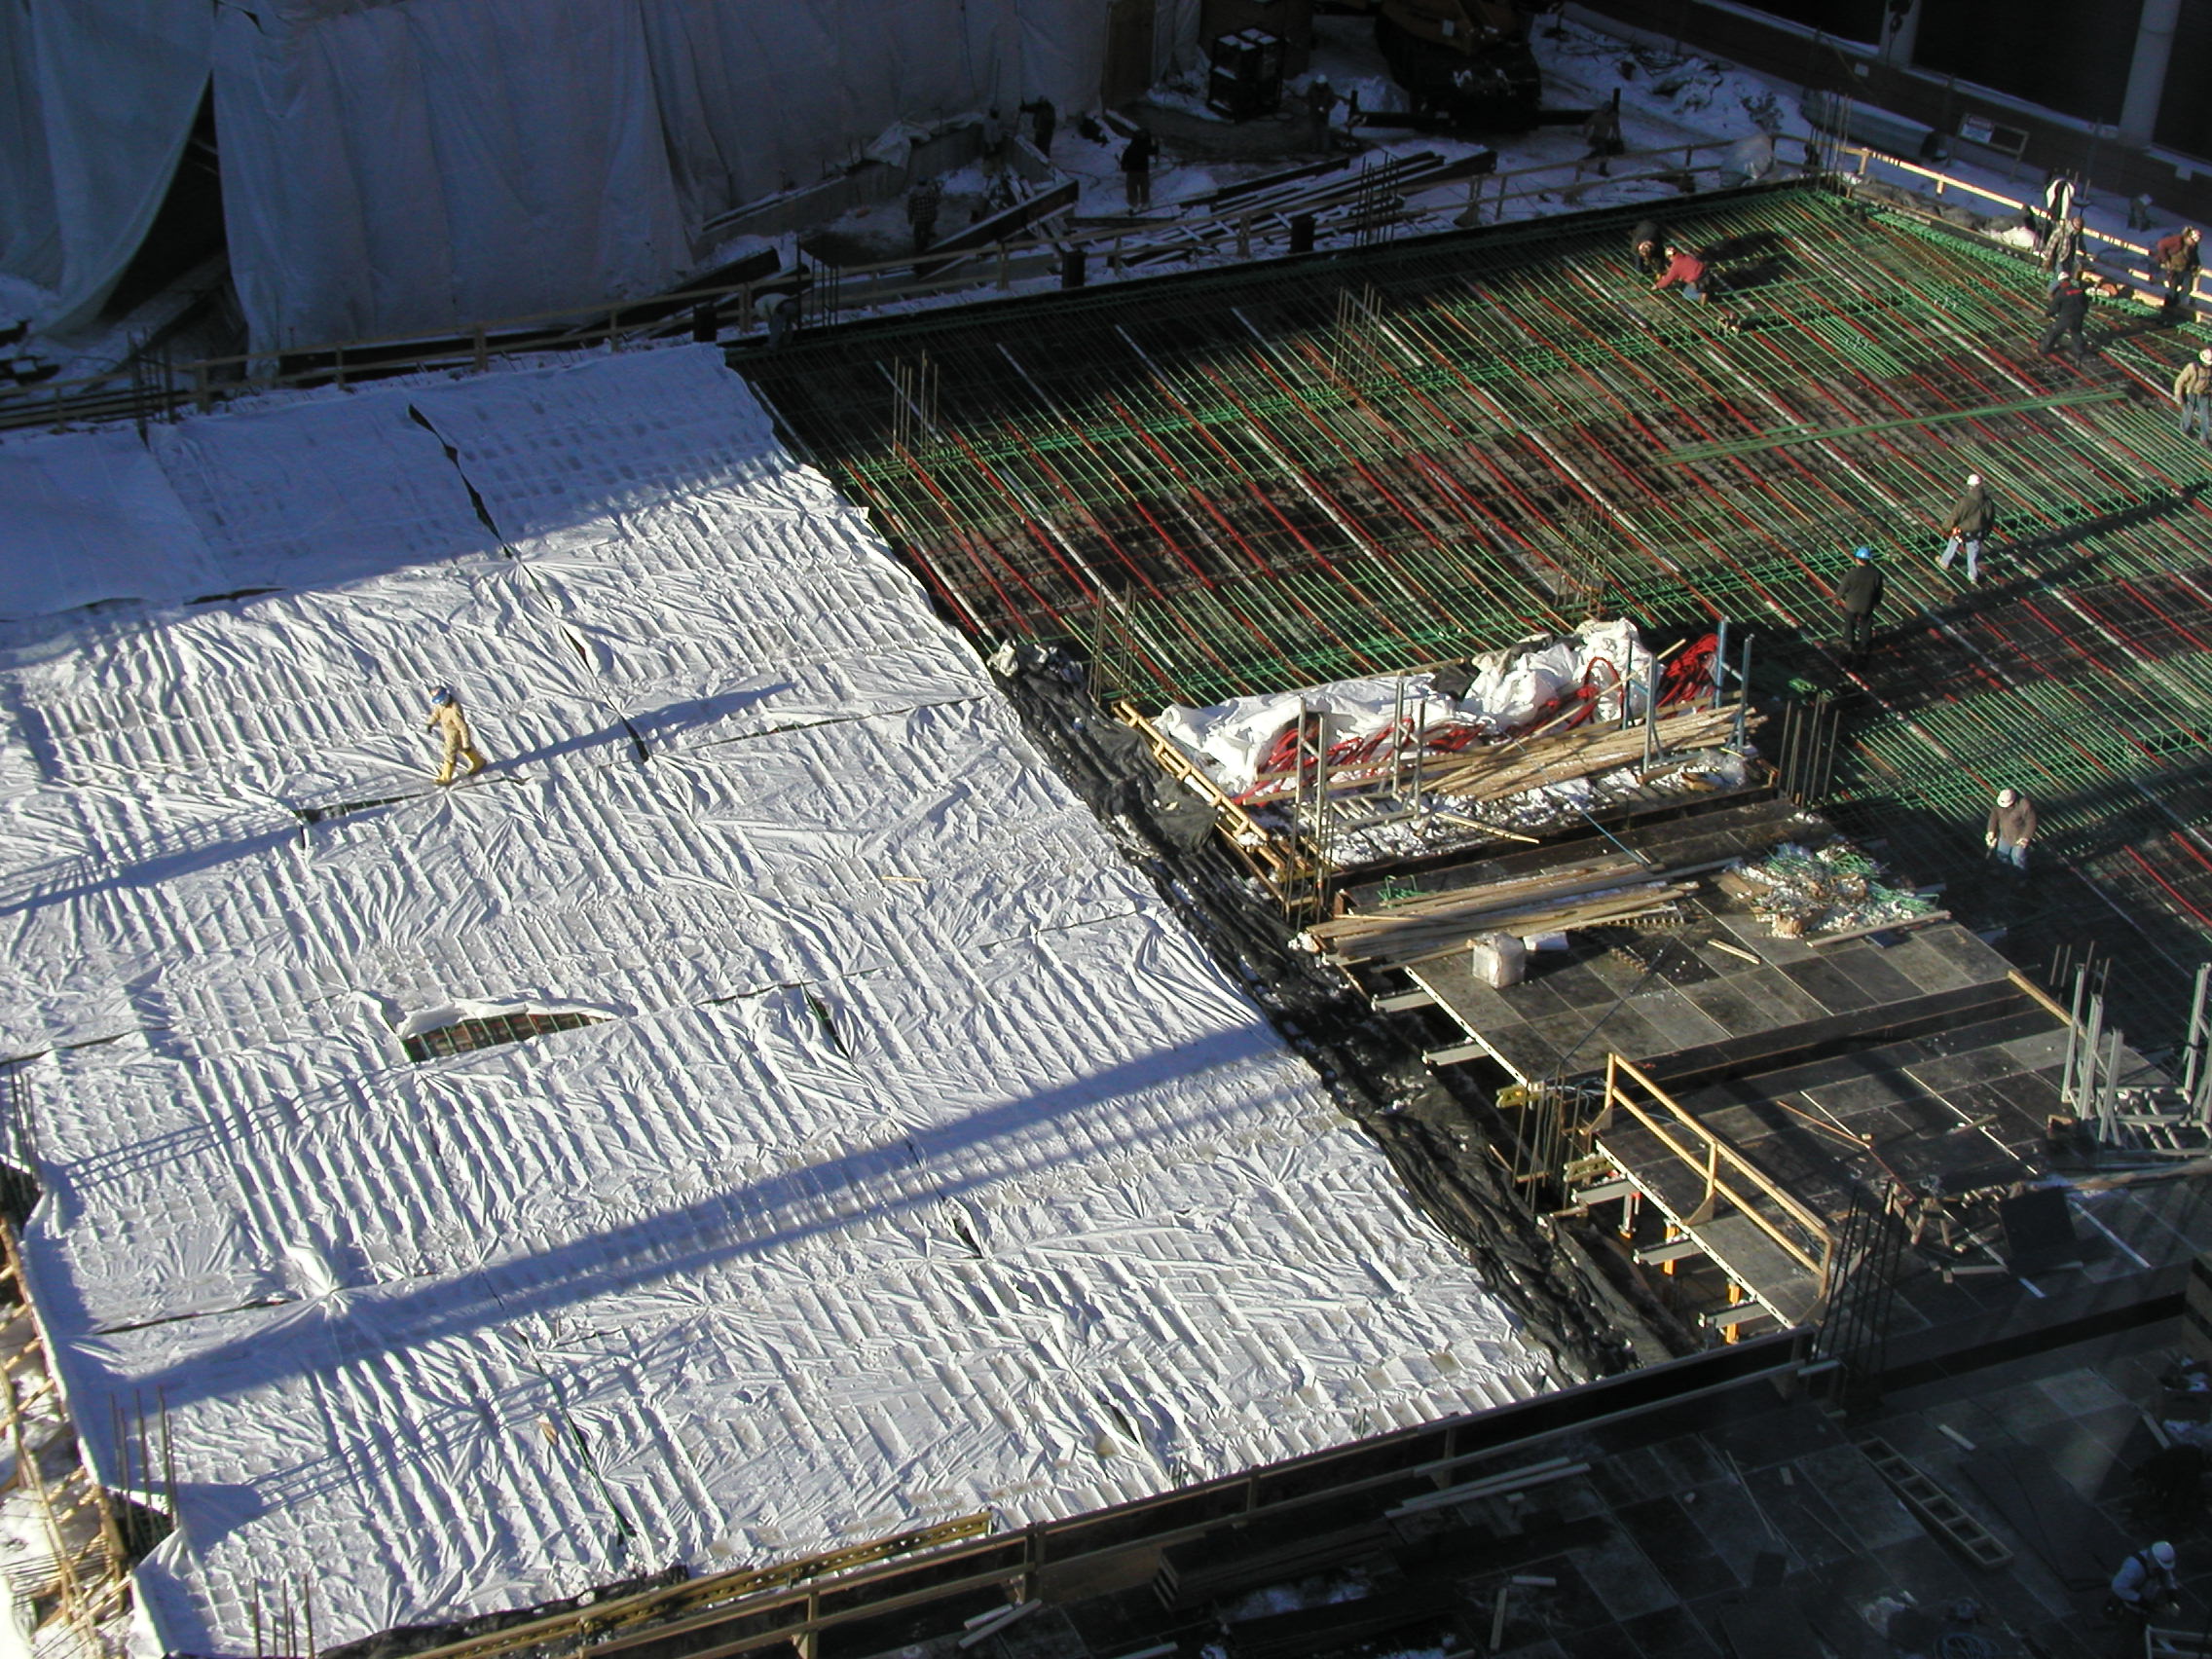
structure, roof, stadium, boston, arena, mit, screenshot, aerial photography, sport venue, music venue